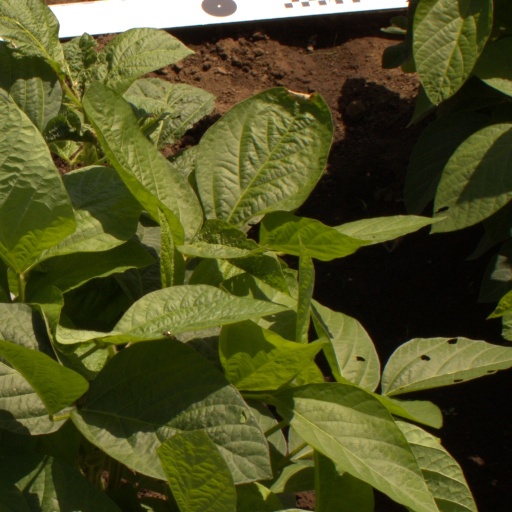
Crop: soybean